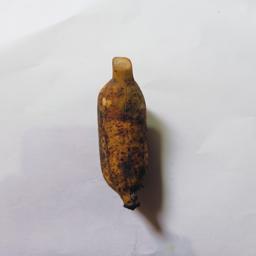
Banana variety: Bangla Kola